Alphabetum Ibericum sive Georgianum cum Oratione

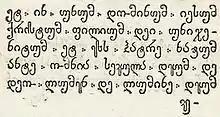
Latin text written in Georgian. Text is the second article of the Nicene Creed.

Alphabetum Ibericum sive Georgianum cum Oratione (literally "Iberian or Georgian Alphabet with Prayers") is the first book printed in the Georgian language using movable type in 1629 at Palazzo di Propaganda Fide. The book was printed along with "Dittionario giorgiano e italiano" by Nikoloz Cholokashvili, the ambassador of the Georgian king Teimuraz I, in Rome. It includes a guide for Latin speakers on reading and pronouncing Georgian written in "Mkhedruli" script.